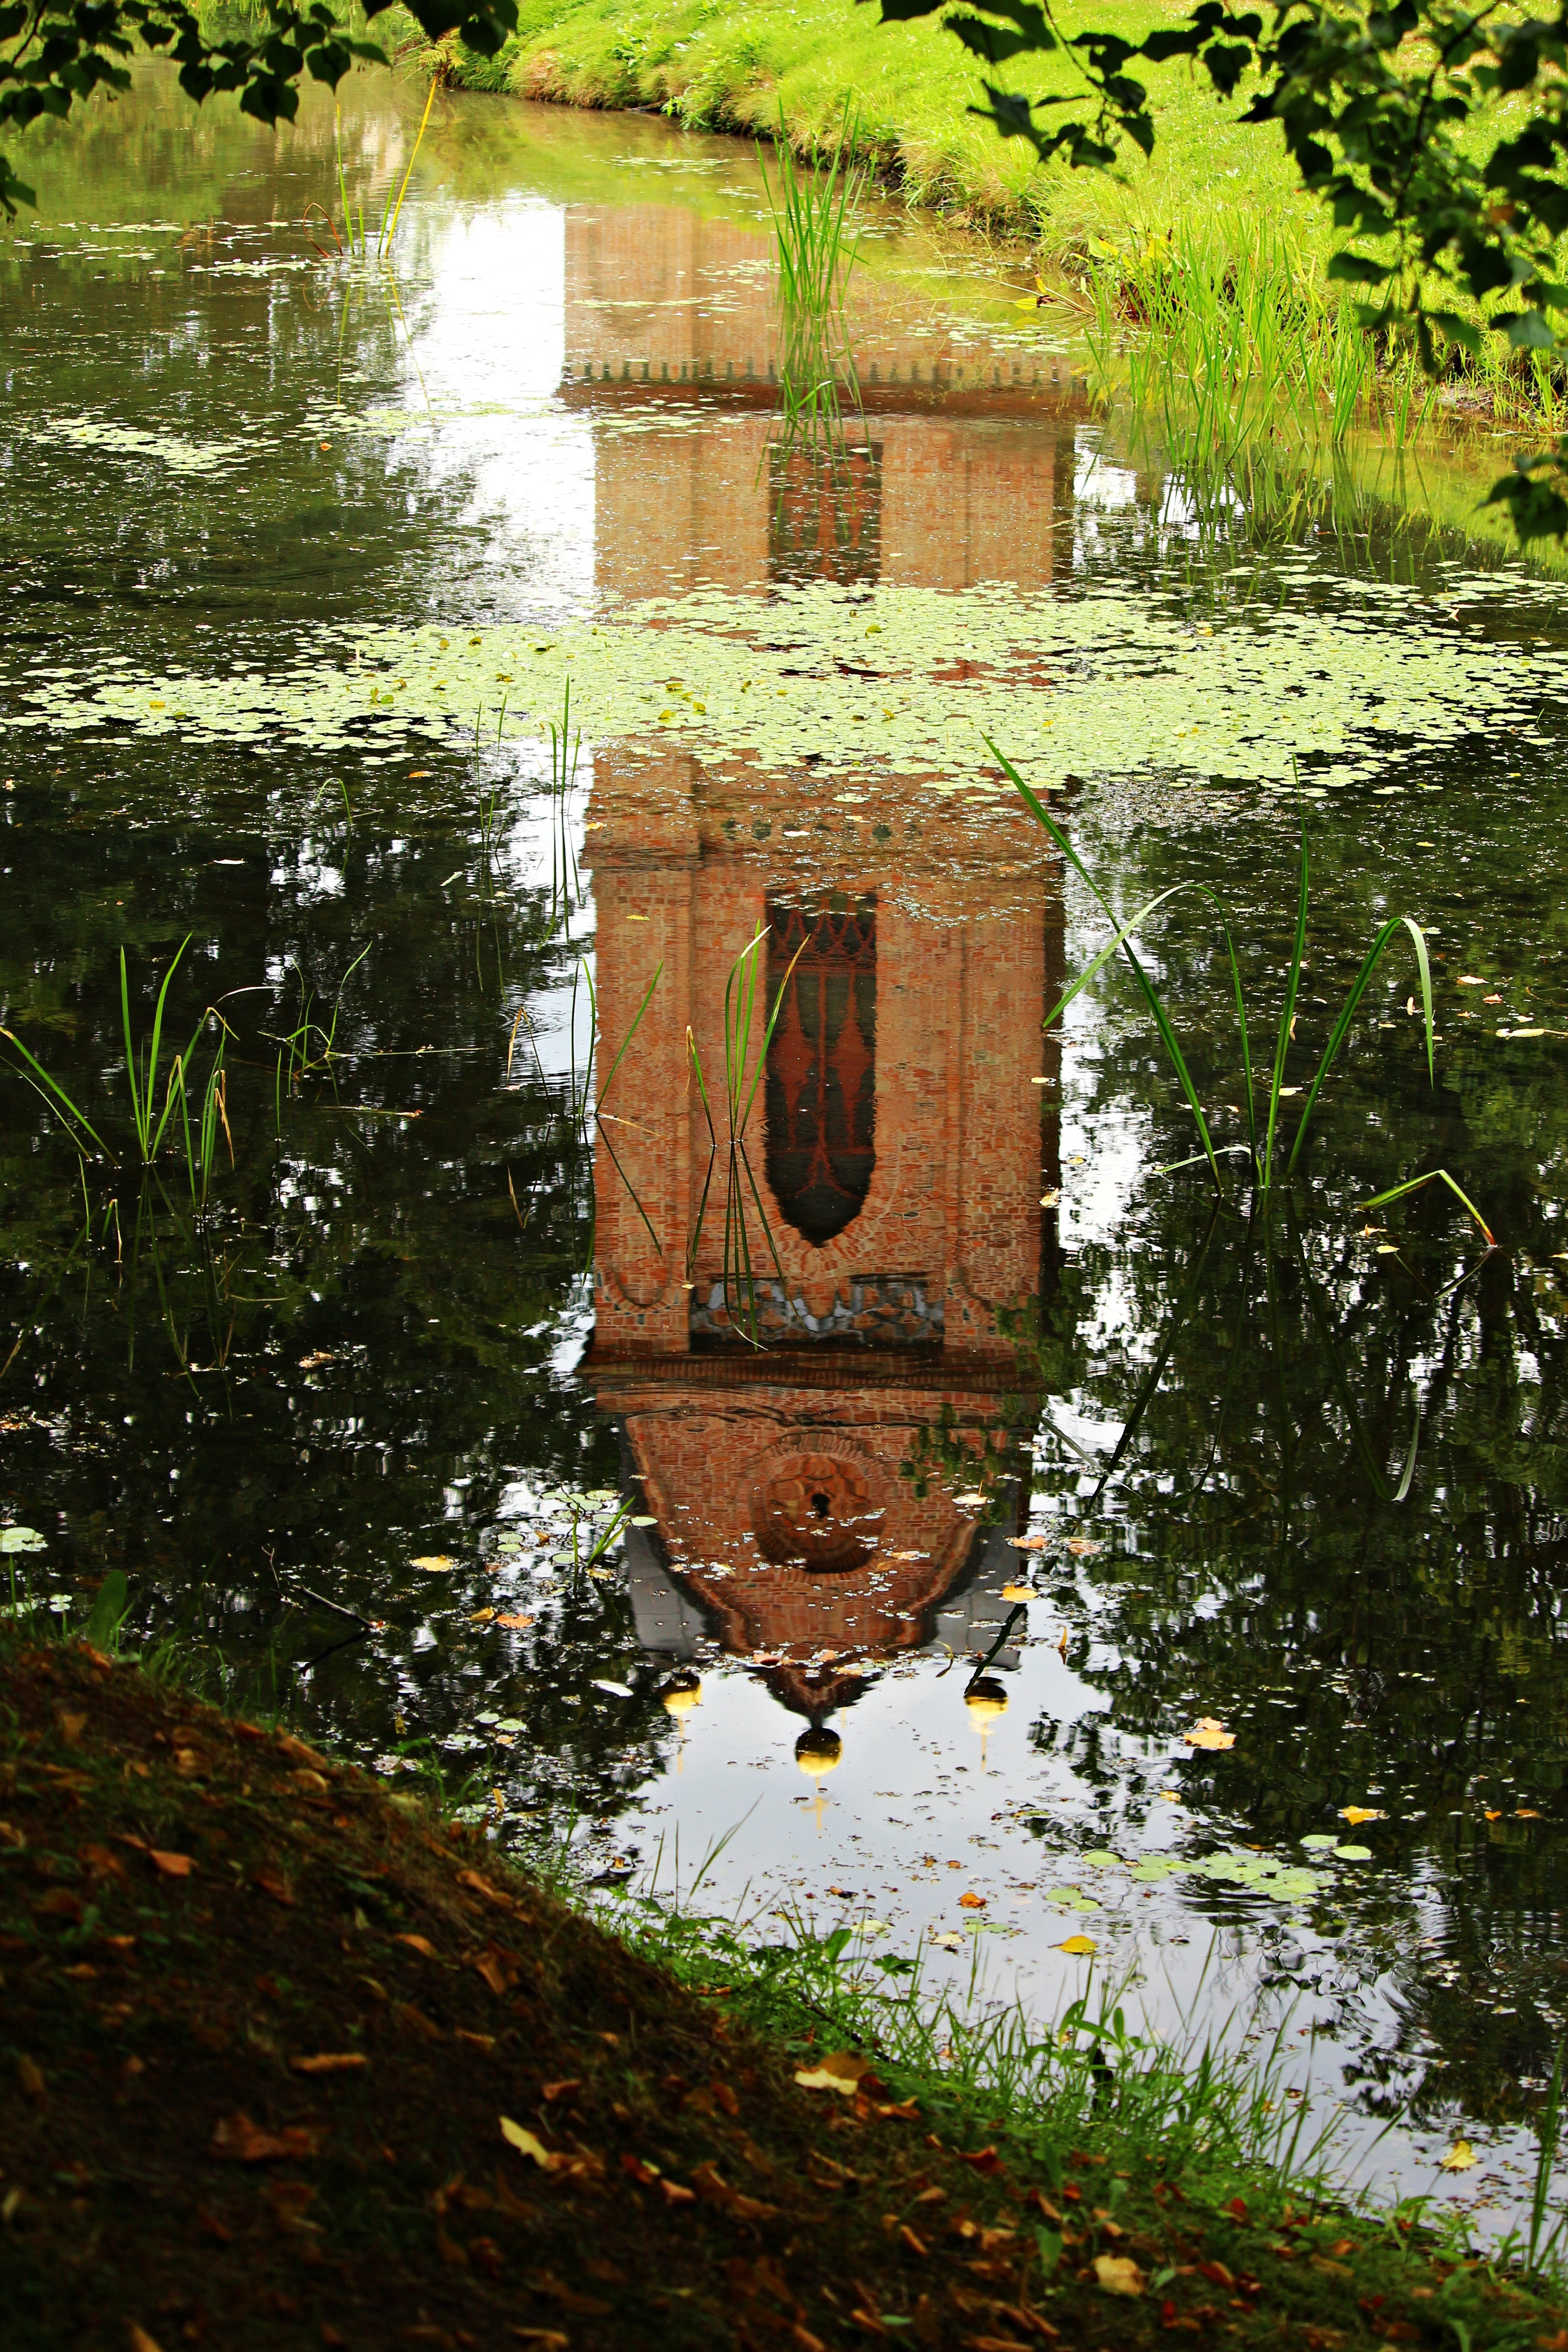
tree, water, nature, leaf, flower, building, green, reflection, tower, autumn, botany, garden, bell tower, ruins, steeple, shrine, historically, mirroring, castle park, rural area, ludwigslust parchim